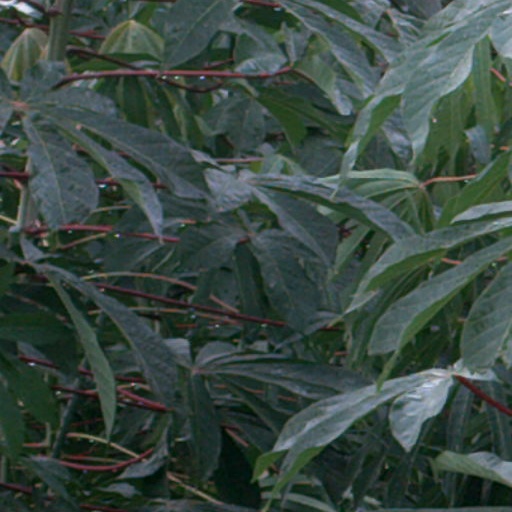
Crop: cassava